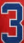
Number: 3